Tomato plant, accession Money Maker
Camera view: tilt-top (135 deg); turntable rotation: 300 degrees
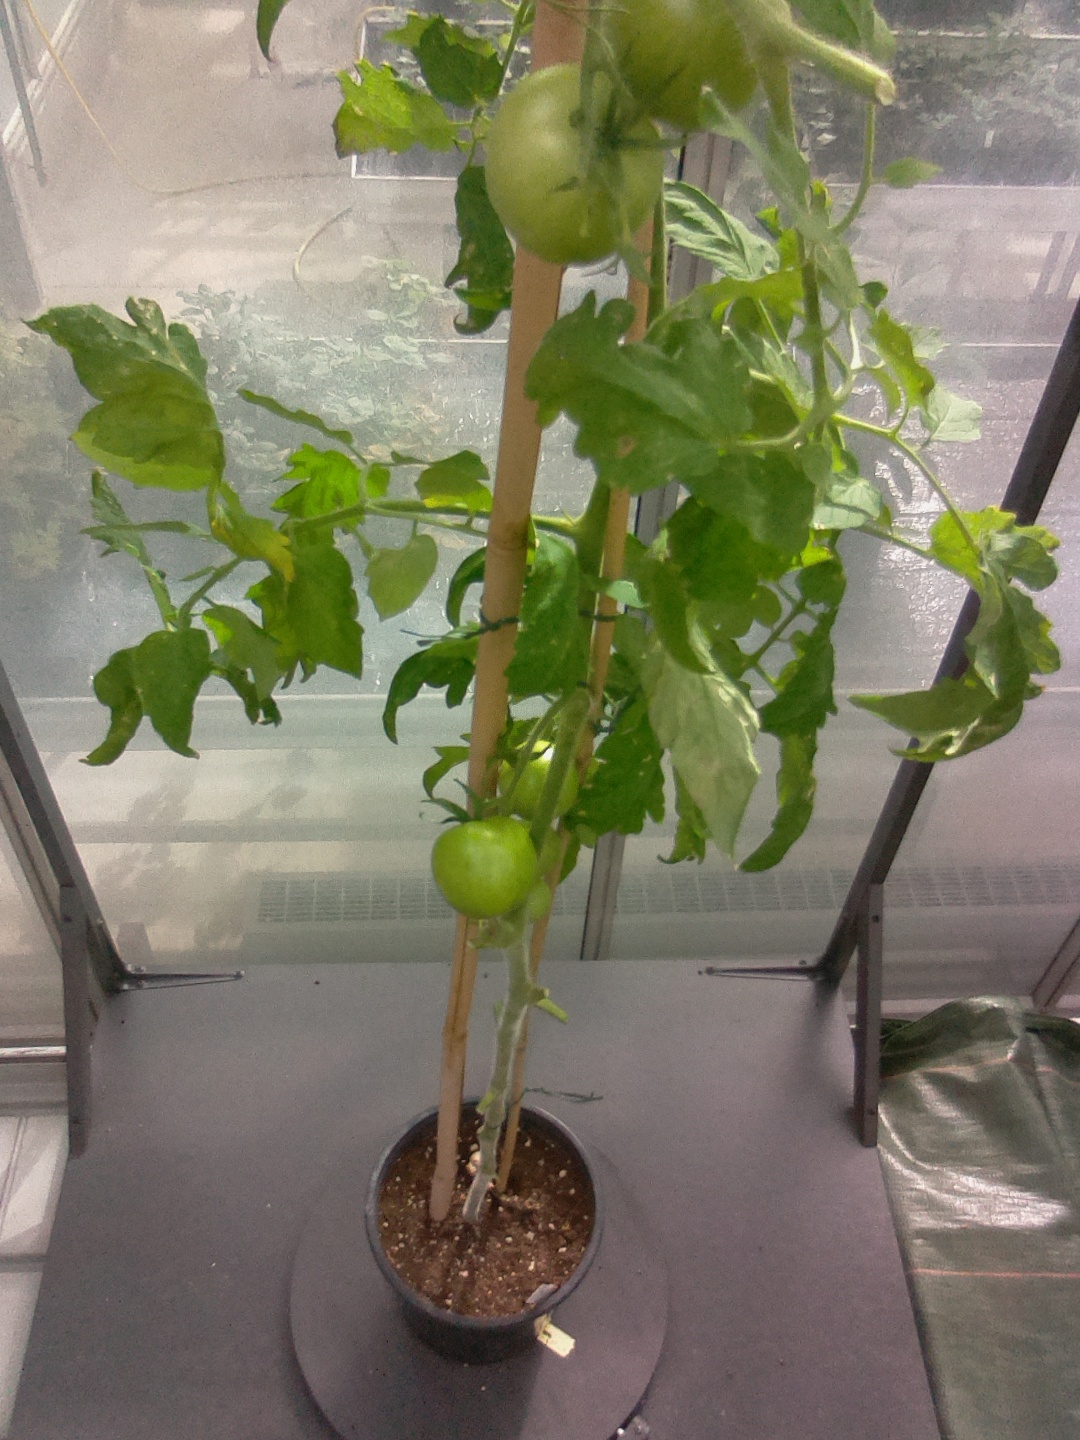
BBCH growth stage 75: 50%-60% of final fruit size